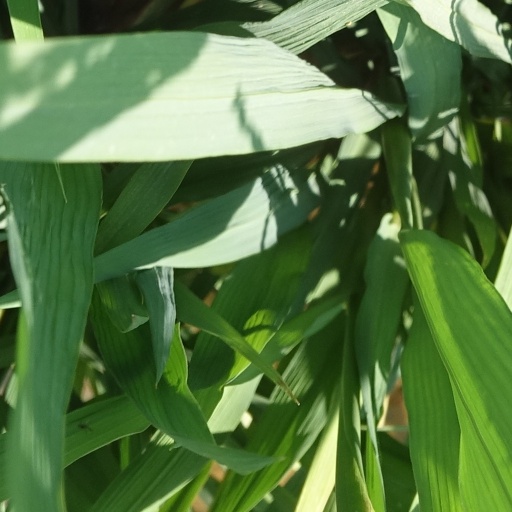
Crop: rice